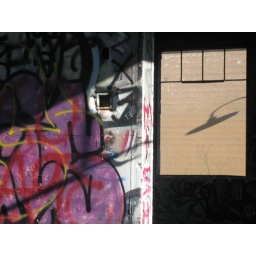
Wall and window of an abandoned building in Richmond, CA.